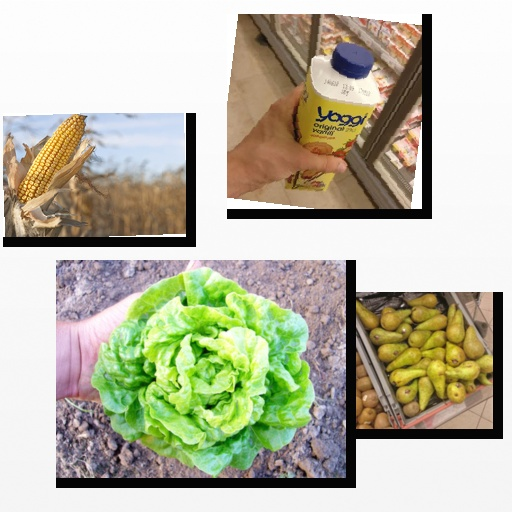
Food items: pear, strawberry_yogurt, lettuce, corn